Lionel Cooper (mathematician)

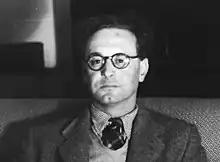
JLB Cooper, c.1960

Jacob Lionel Bakst Cooper (27 December 1915 – 8 August 1979) was a South African mathematician who worked in operator theory, transform theory, thermodynamics, functional analysis and differential equations.